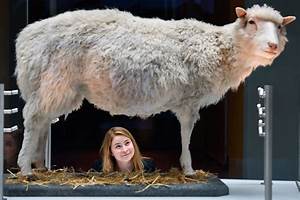
Label: pecora